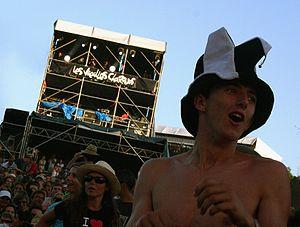
Un festival est une manifestation à caractère festif, organisée à époque fixe et récurrente annuellement, autour d'une activité liée au spectacle, aux arts, aux loisirs, d'une durée de un ou plusieurs jours.